Vondelpark

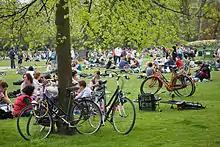
People in the park on a Sunday in September 2008

In the 1990s the number of visitors grew to approximately 10 million visitors annually. The grassy areas are used as sports field and the paths as bike paths. Consequently, the city renovated the park from 1999 to 2010. The purpose was to beautify the park and lessen the need for maintenance. The renovation took more than ten years in order to increase convenience for visitors and for the security of resident animals.